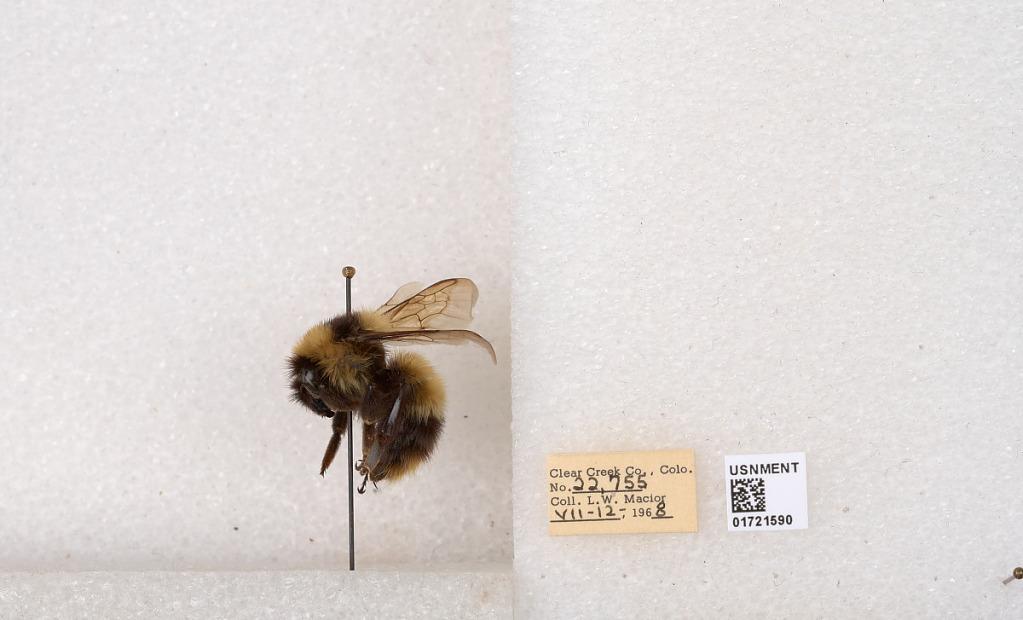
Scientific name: Bombus kirbyellus
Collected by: L. Macior
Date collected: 1968-7-12
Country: United States
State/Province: Colorado
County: Clear Creek
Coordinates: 39.6891, -105.644